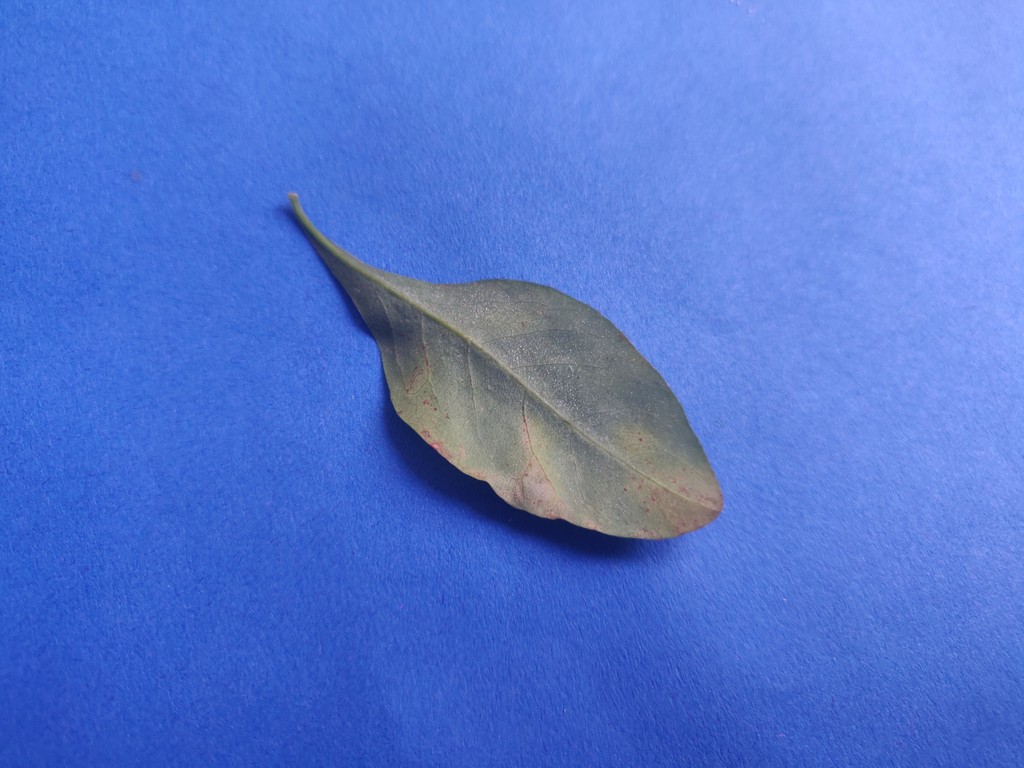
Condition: Unhealthy
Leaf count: single
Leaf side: back